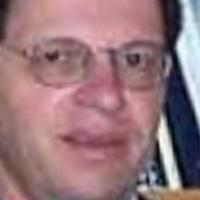
Age group: age 41-55